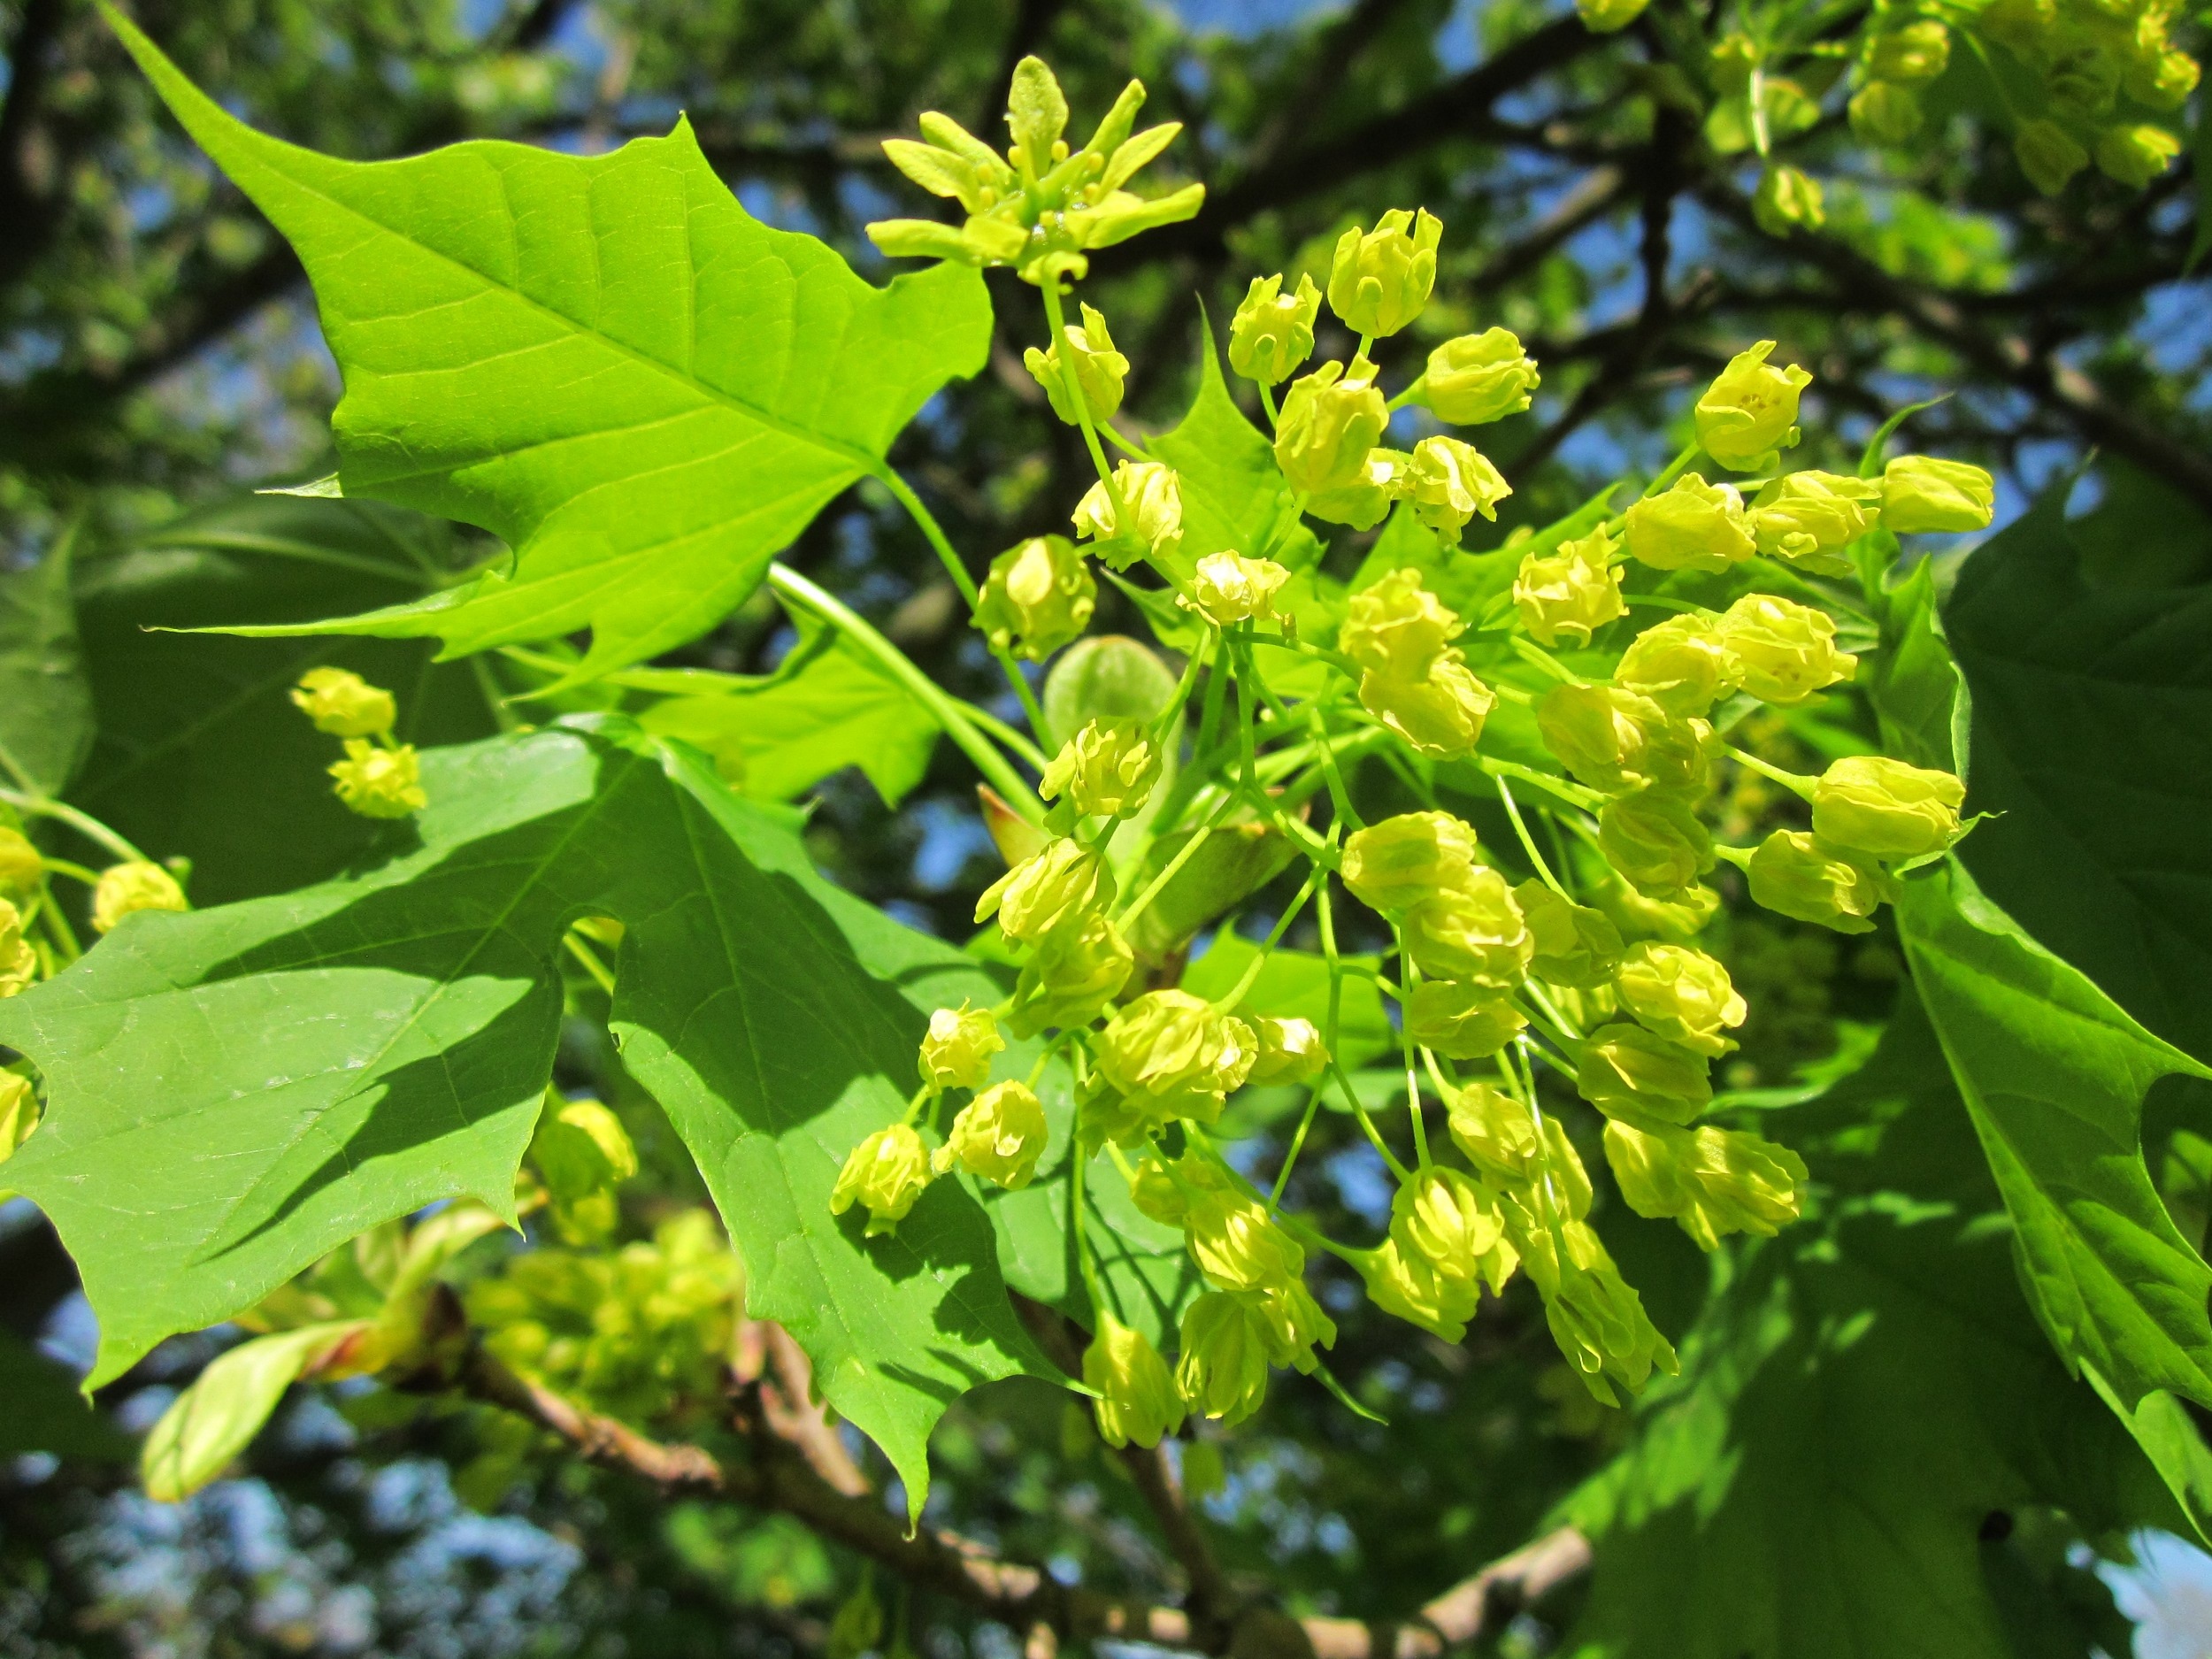
tree, branch, plant, fruit, leaf, flower, food, spring, green, produce, evergreen, botany, blooming, flora, maple, shrub, deciduous, acer, inflorescence, flowering plant, maidenhair tree, woody plant, land plant